Palace of Westminster

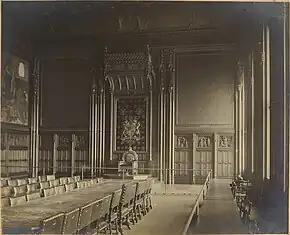
The robing room in 1897

The Palace of Westminster has three main towers. The largest and tallest is the Victoria Tower, which occupies the south-western corner of the palace. The tower was an integral part of Barry's original design, and he intended it to be the most memorable element, conceiving it as the keep of a legislative "castle". The tower was redesigned several times, and its height increased progressively; upon its completion in 1858 it was the tallest secular building in the world.